Seafood boil

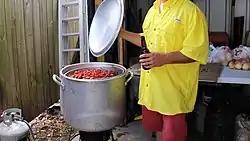
Cooking crawfish at a party

A boil is usually done in a large pot (60 to 80 quarts — large enough to necessitate a truck in most cases) fitted with a strainer and heated by propane. However, some traditionalists see no need for a strainer and make use of a net or a wire mesh scoop. Seasonings include crab boil packets, cayenne pepper, hot sauce, salt, lemons, and bay leaf. Ears of corn, new potatoes, onions, and heads of garlic are usually included in shrimp and crawfish boils. Some people will add smoked sausage links or mushrooms. When cooking crawfish there is a debate over whether or not the crawfish must first be purged by covering them with clear water and a generous amount of salt for a few minutes. Advocates argue that this forces the crawfish to rid their bodies of impurities. Others argue that it does not work and is an unnecessary step. A "Boil Master" is in charge of making sure the ingredients go into the pot in the proper sequence and controls the timing of the steps. There is no right or wrong when seasoning a crawfish boil and many experienced boilers simply go by feel although there are some guidelines to follow and a great deal of opinions on how a boiled crawfish should be seasoned. Many recipes call for a short boil followed by a period of soaking with the heat turned off. The contents of the pot are removed, drained, and then dumped onto a newspaper covered table. Sometimes, crawfish may be dumped into the traditional watercraft in which crawfishermen have historically used to traverse the bayous and swamps; a pirogue. Bottles of hot sauce, lemons and melted butter are usually available, along with cocktail sauce at a shrimp boil. Some families like to use Italian salad dressing or ketchup, or a mixture of both.